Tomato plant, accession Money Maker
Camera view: tilt-top (135 deg); turntable rotation: 300 degrees
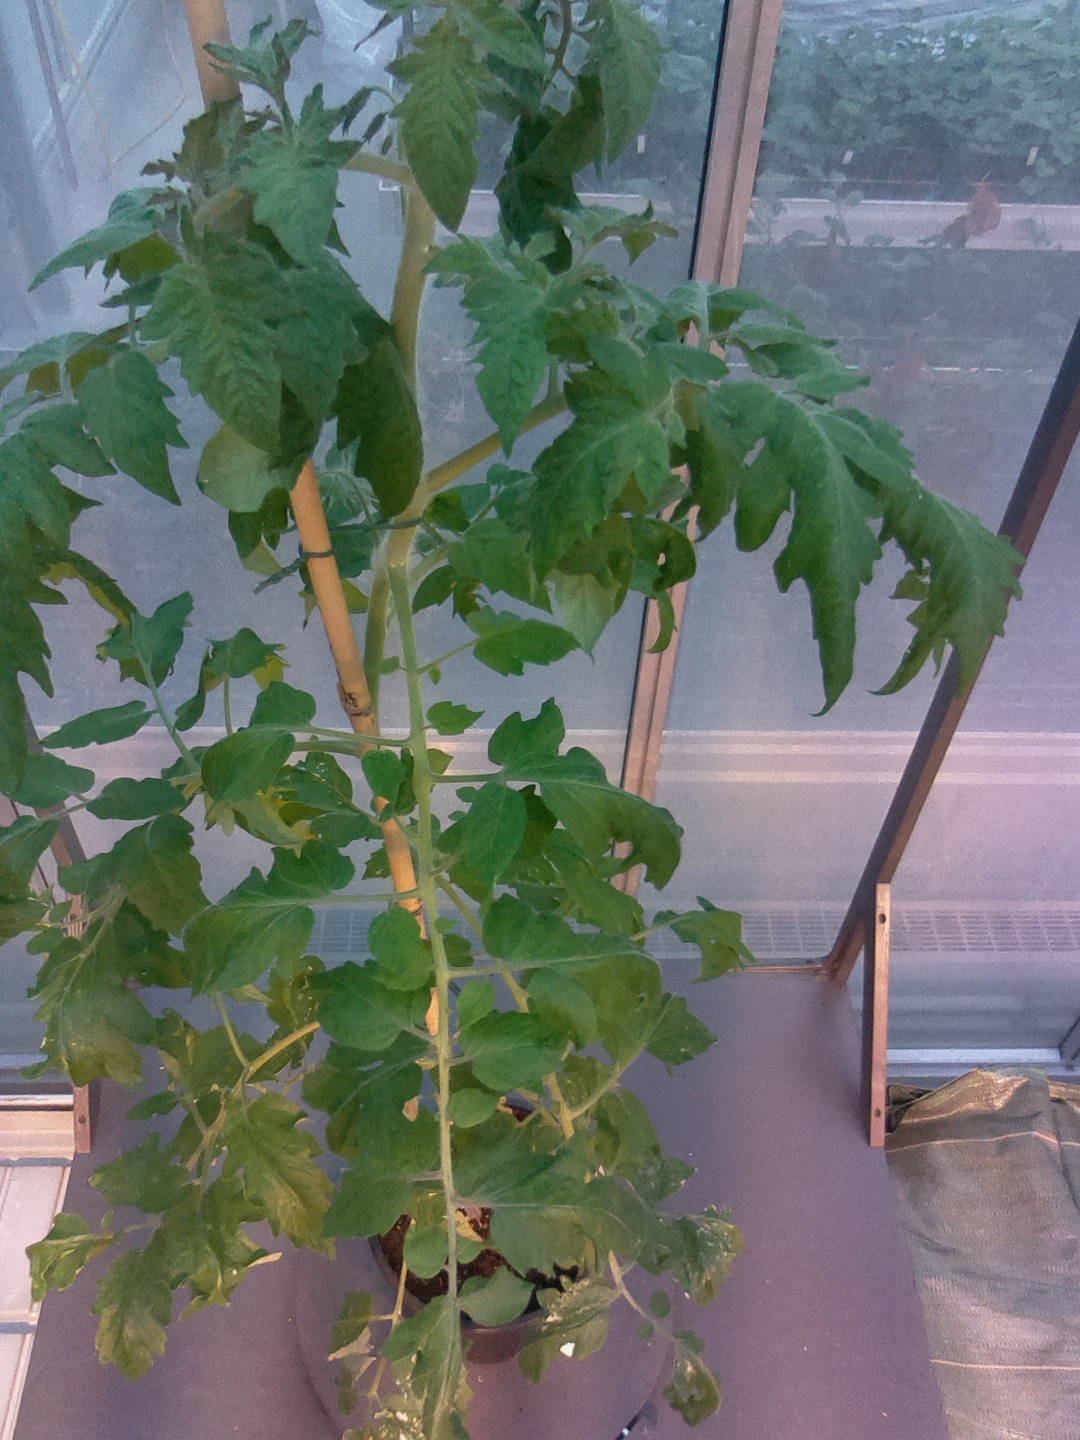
BBCH growth stage 55: 5 inflorescences visible